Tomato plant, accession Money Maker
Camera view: bottom (45 deg); turntable rotation: 270 degrees
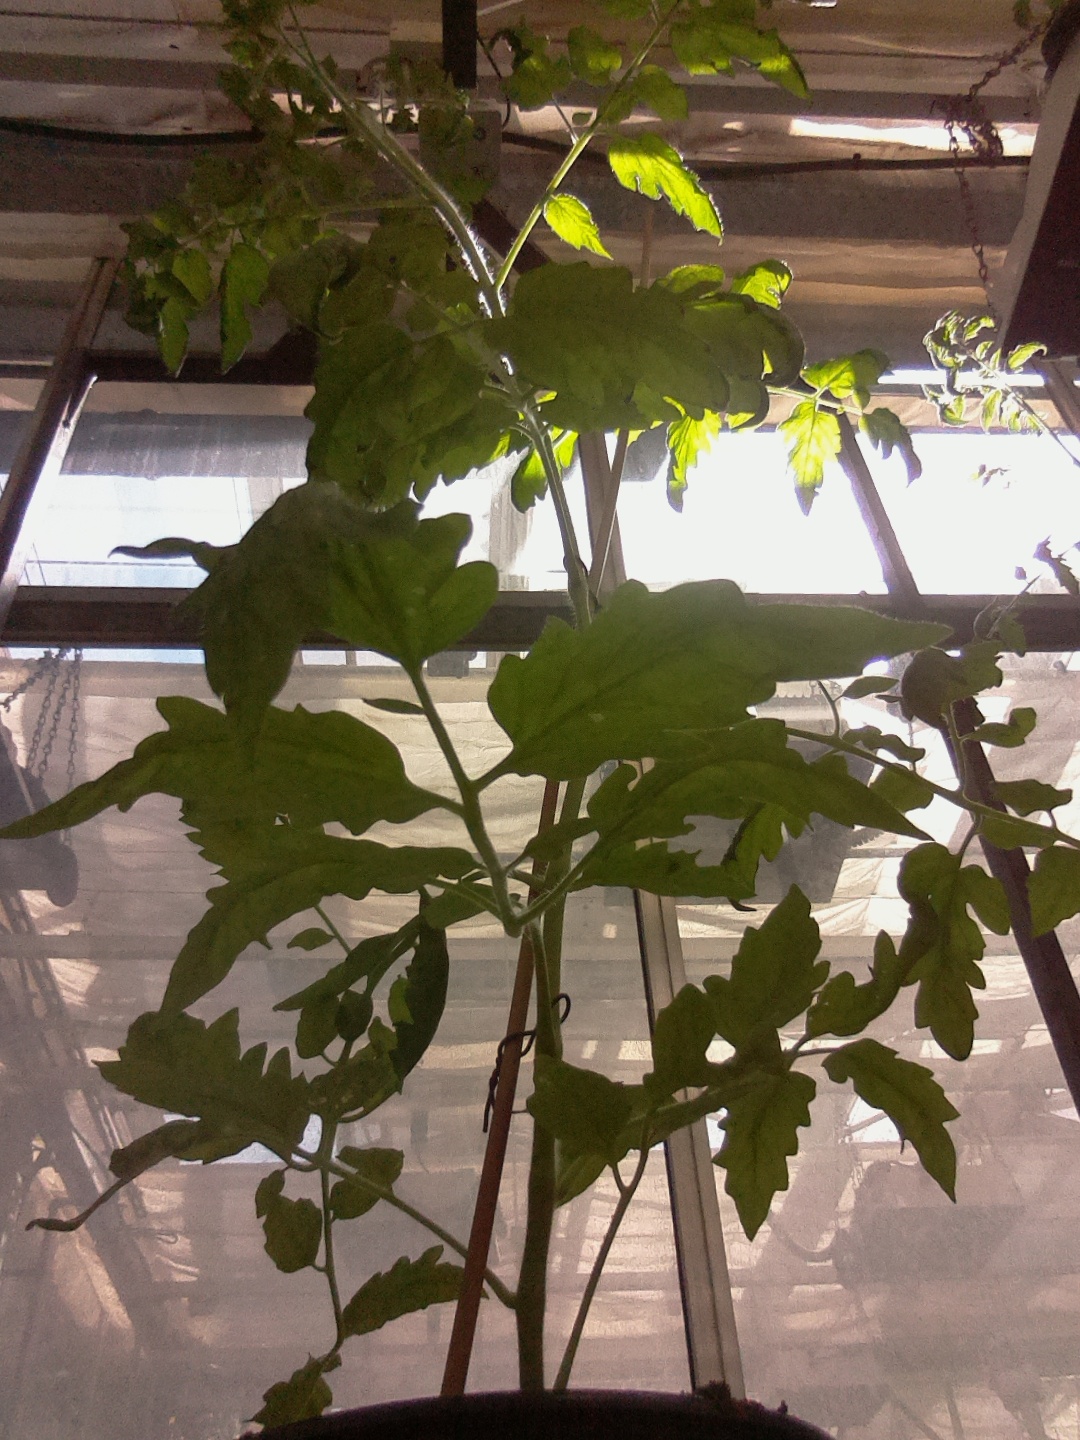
BBCH growth stage 52: 2 inflorescences visible